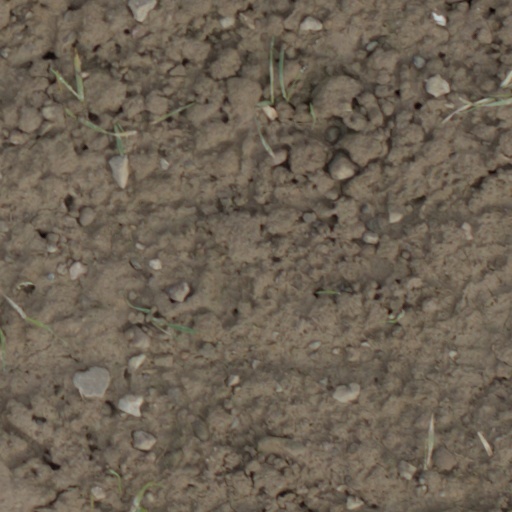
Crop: wheat